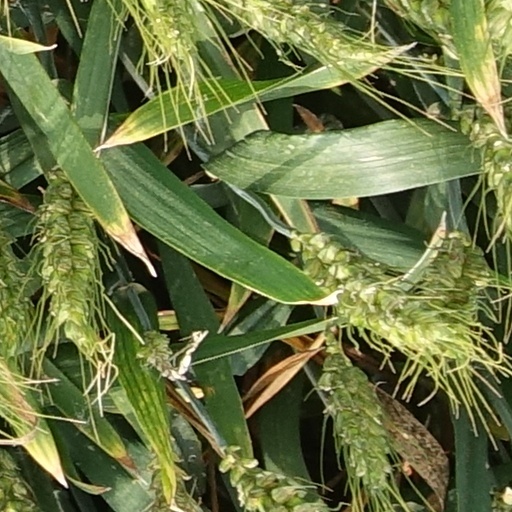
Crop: wheat